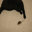
Label: cat